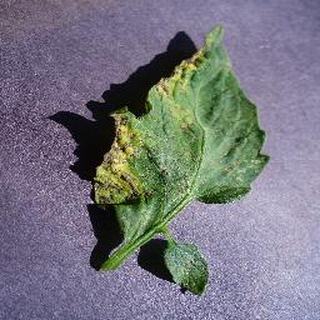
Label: tomato_septoria_leaf_spot